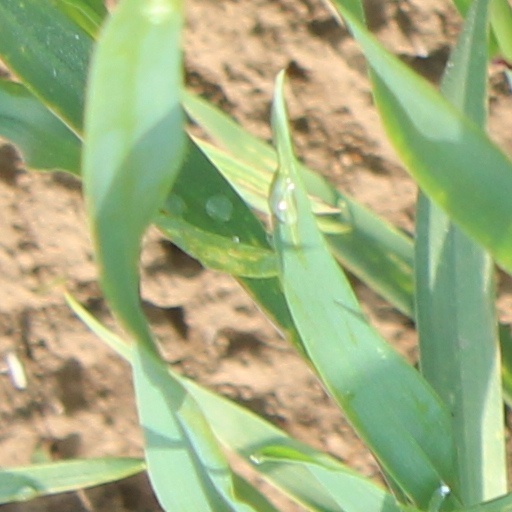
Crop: wheat